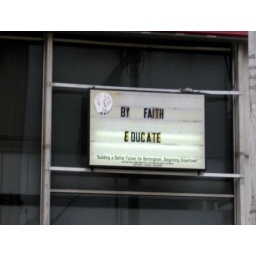
Seen on a church building in downtown Birmingham, Alabama